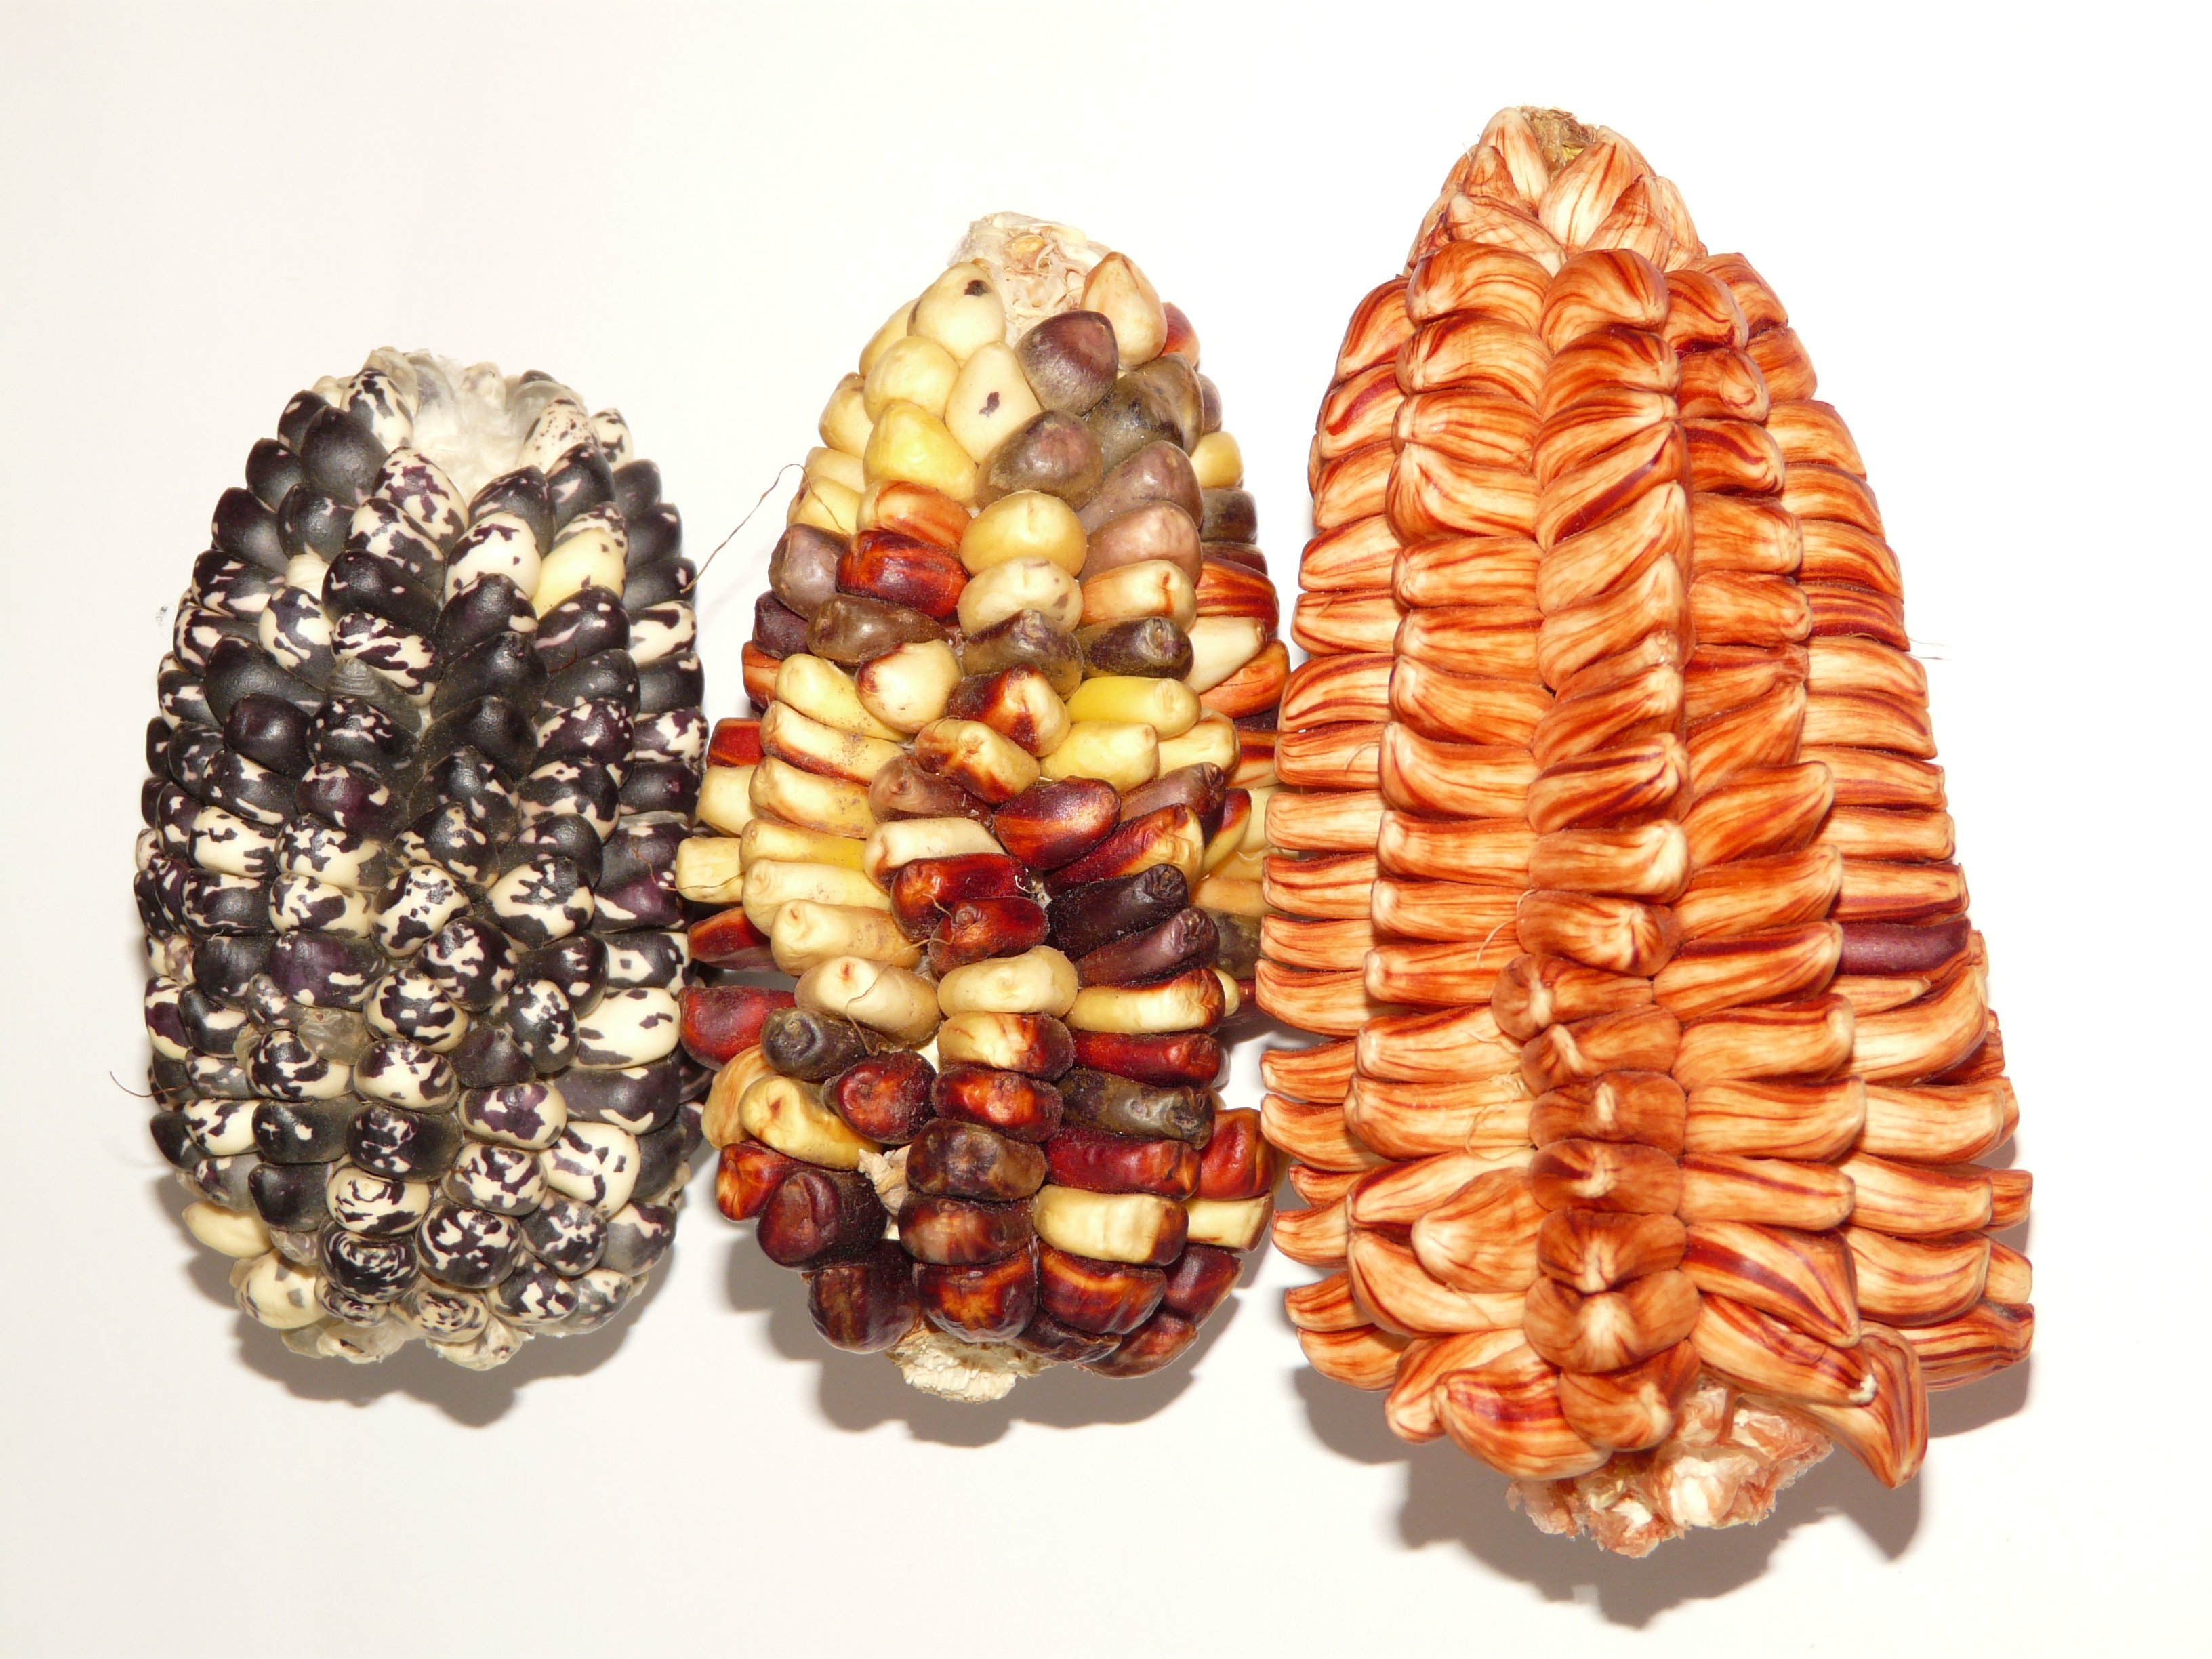
food, produce, corn, agriculture, bead, jewellery, cereals, maize types, fashion accessory, maize varieties, colorful mais, huacanquillas, multicolored mais